Mary F. Thomas

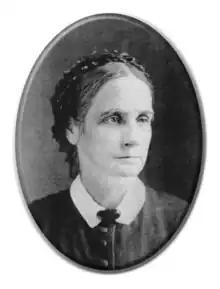
Photograph of Dr. Mary F. Thomas, unknown date

Mary Frame Thomas ( Myers; 1816–1888) was a pioneer American woman physician, abolitionist, and temperance and women's rights leader who advocated for women, as well as those in need. Born into a Quaker family, she grew up in Ohio and spent most of her life in Indiana. Thomas was an active member of the women's suffrage movement and a founding member of the Woman's Rights Association of Indiana (established in 1852 and renamed the Indiana Woman's Suffrage Association in 1869), serving as a vice president and president of the Indiana organization.